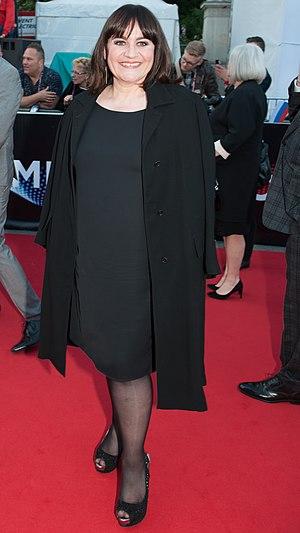
Concours Eurovision de la chanson 2015 à Vienne (Autriche)
Lisa Angell, nom de scène de Virginie Vetrano, est une chanteuse française née le 21 septembre 1968 à Paris.